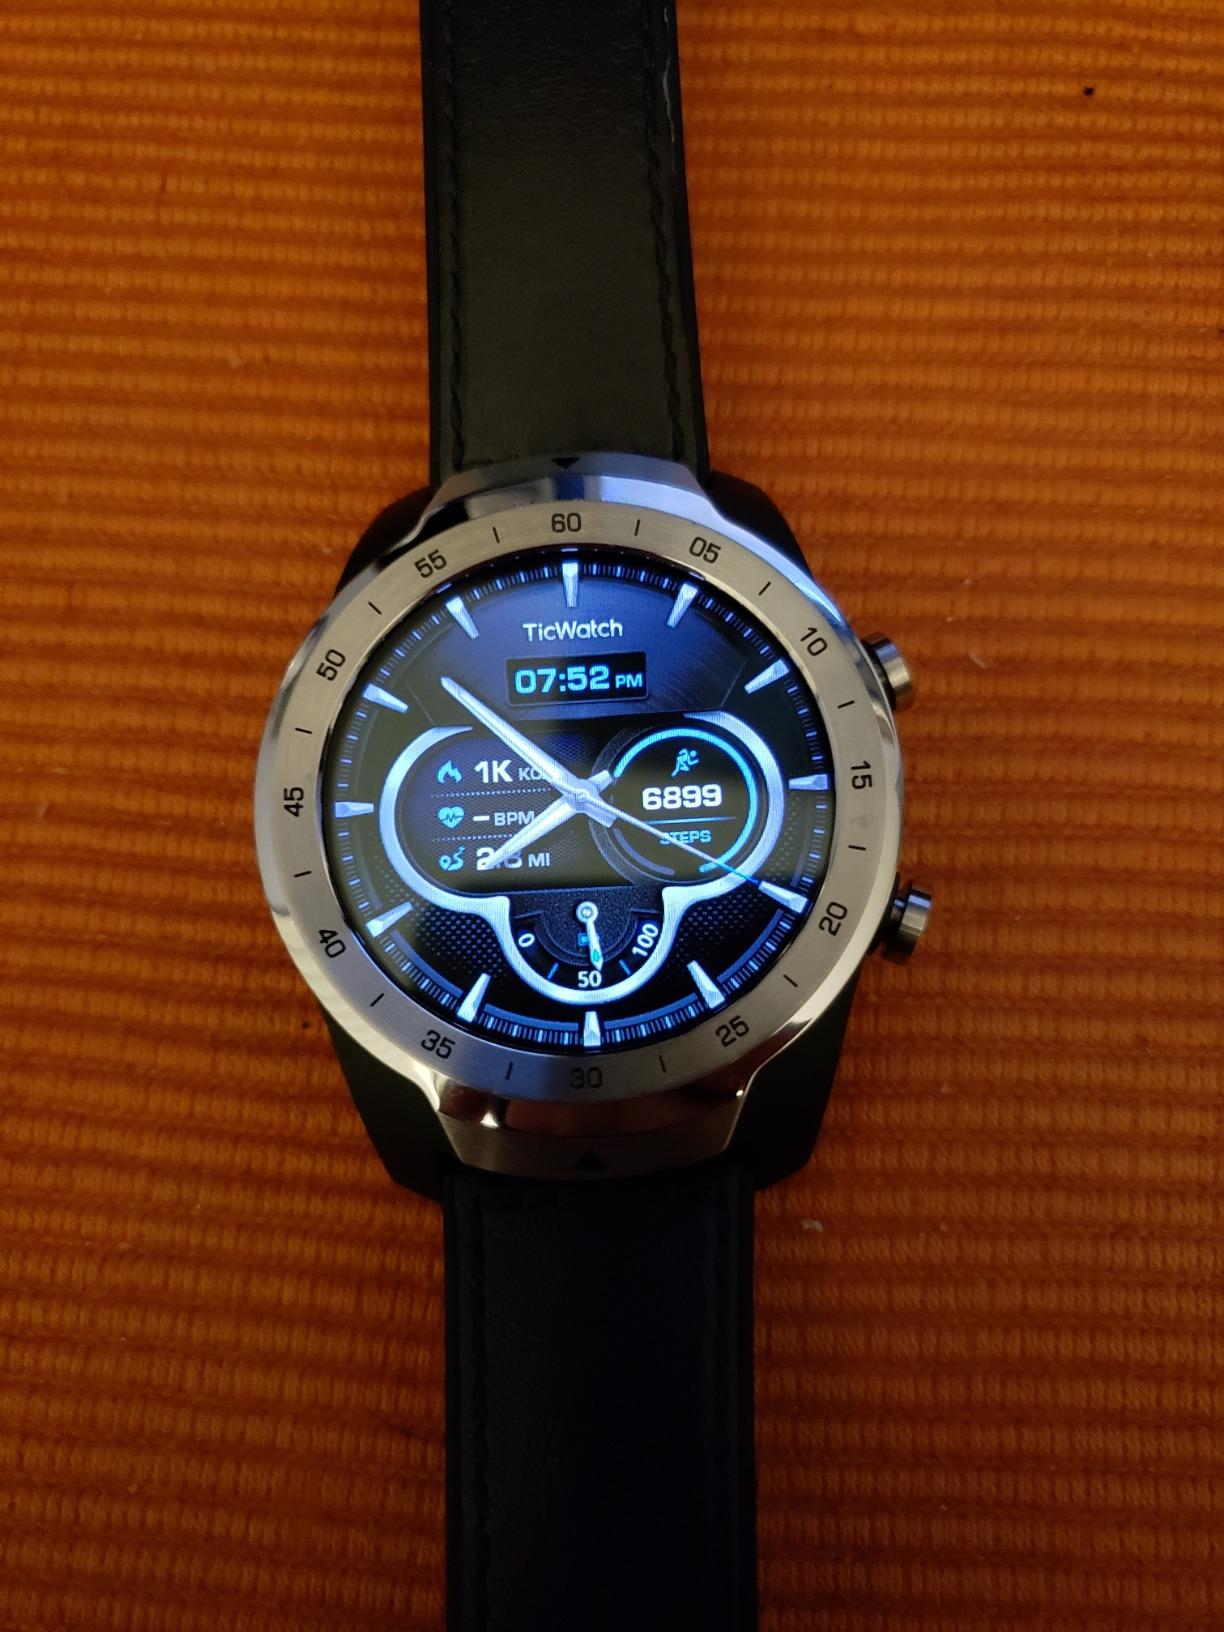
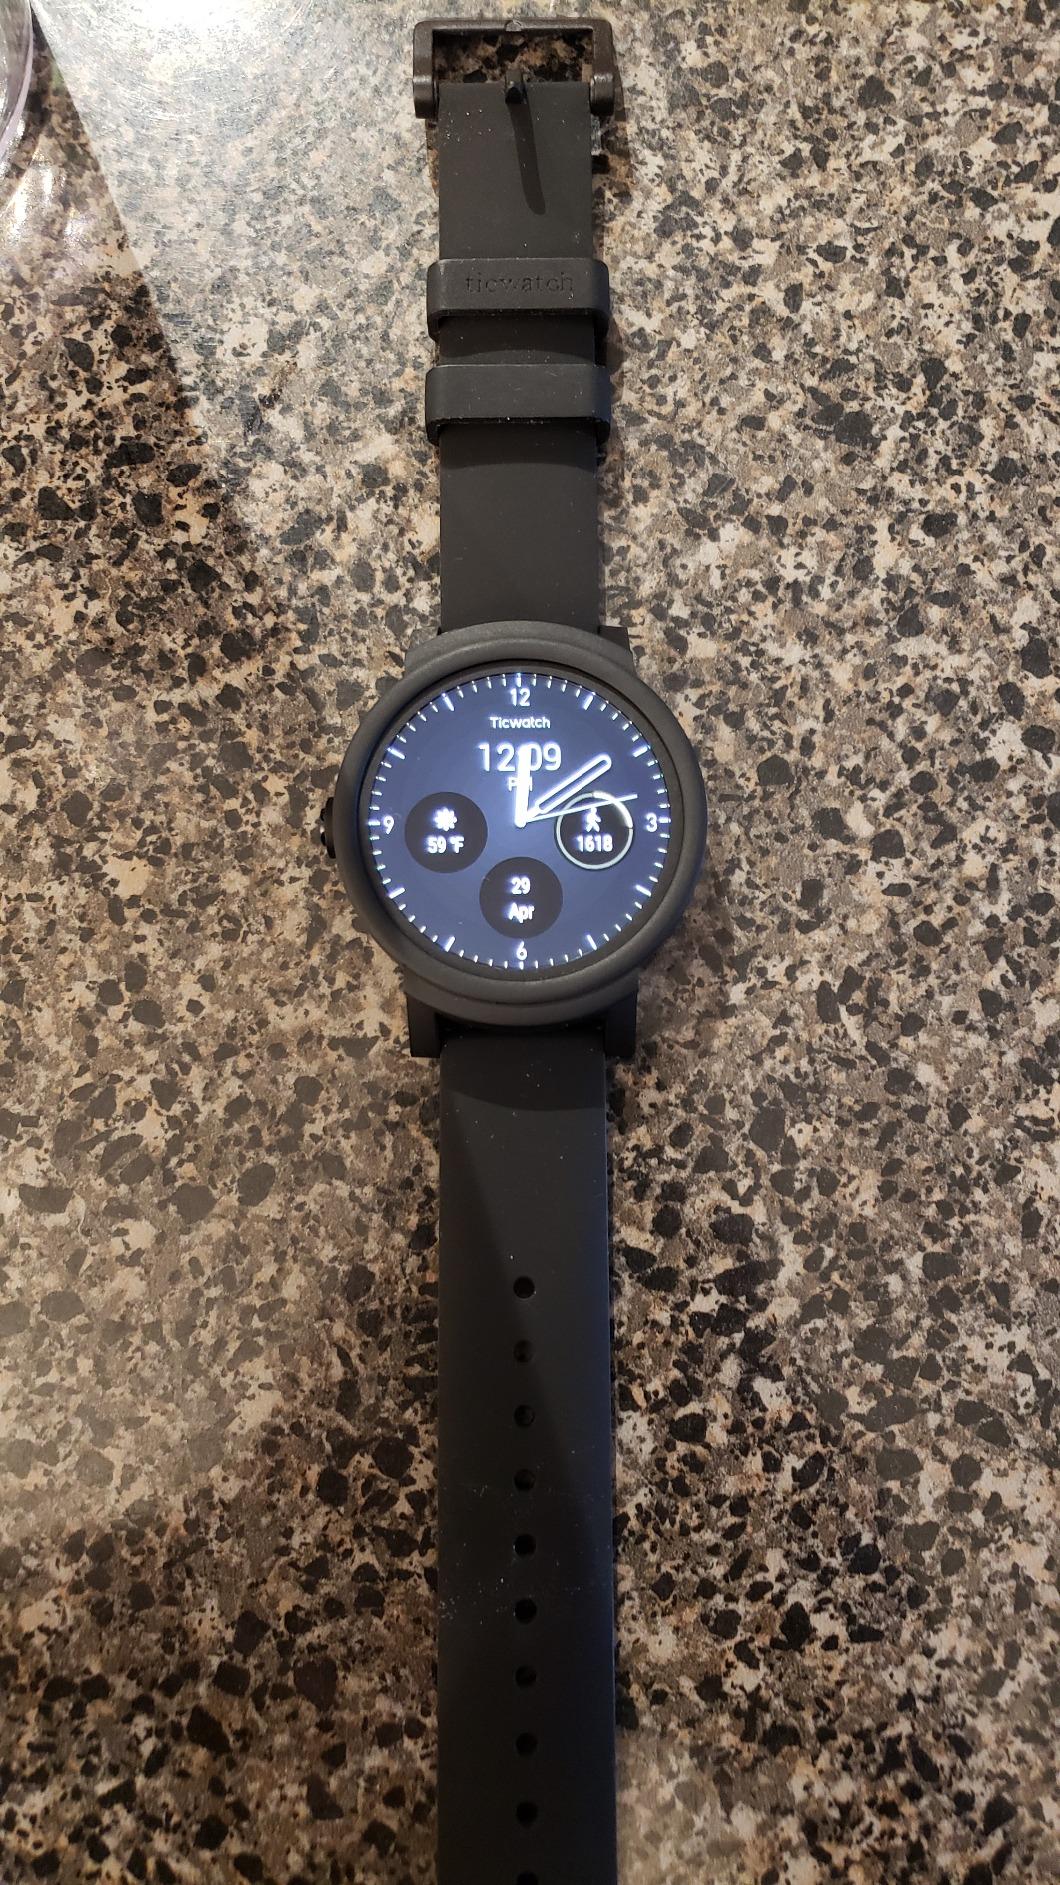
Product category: smartwatch
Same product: no